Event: Nepal Earthquake
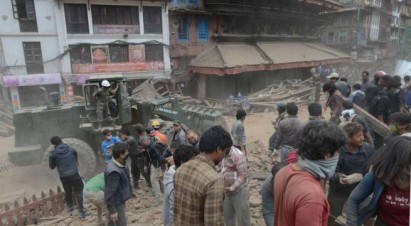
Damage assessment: damage